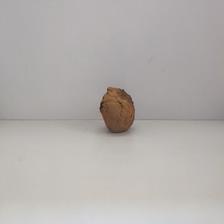
Size: Spoiled